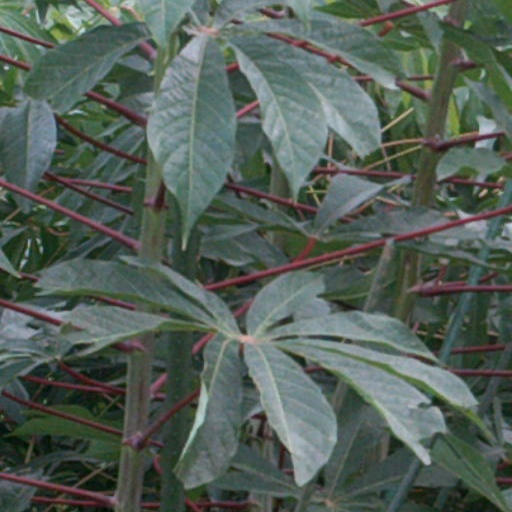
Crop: cassava